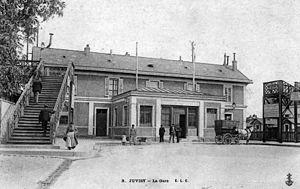
Le premier bâtiment en dur de la gare de Juvisy (vers 1900)
La gare de Juvisy est une gare ferroviaire française des lignes de Paris-Austerlitz à Bordeaux-Saint-Jean et de Villeneuve-Saint-Georges à Montargis, située sur le territoire de la commune de Juvisy-sur-Orge, et sur celui de la commune d'Athis-Mons pour une bonne part des installations du triage, dans le département de l'Essonne en région Île-de-France.